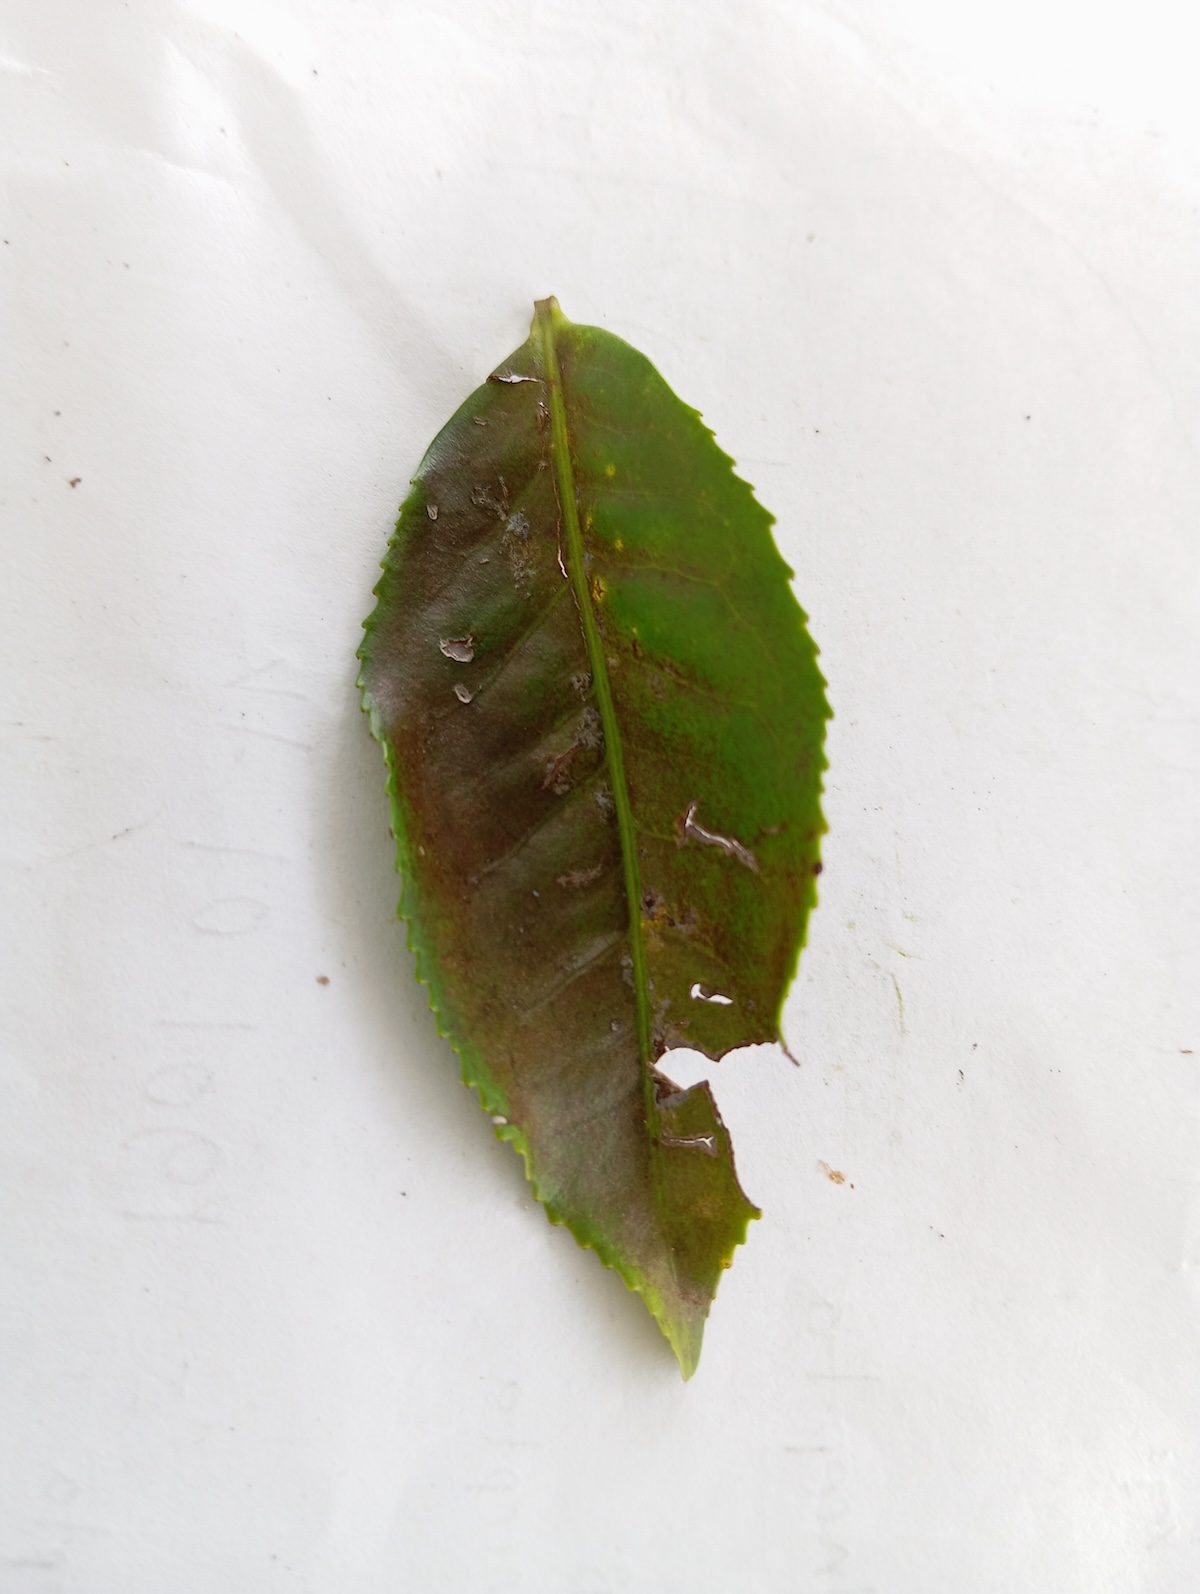
Label: Red spider